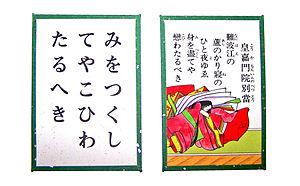
Cartes du jeu japonais karuta - Carte de kana et carte avec waka correspondant